David Hancocks

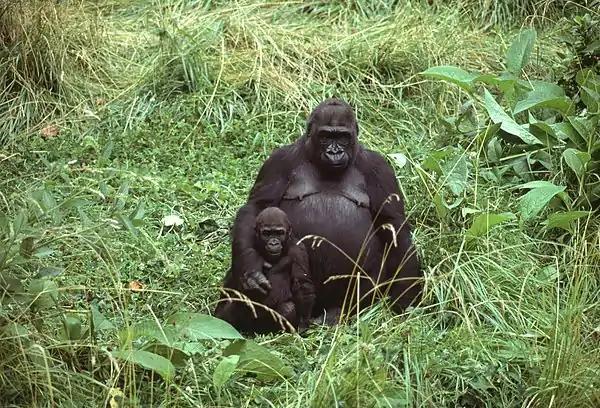
Gorilla ’Nina’ with baby 'Wanto' in the new exhibition habitat. Photo by David Hancocks.

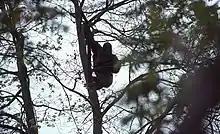
Silverback gorilla Kiki spent many hours most days climbing high into the trees. Photo by David Hancocks.

After writing the book "Animals and Architecture" in 1971, Hancocks was brought on to become the design coordinator for the Woodland Park Zoo in Seattle, Washington. Hancocks hoped to take into account the physiological and psychological needs of the animals by creating a replicated version of their own environments, taking into account natural foliage and geological forms, with special consideration taken to make the indoor spaces for the gorillas acoustically pleasant and with ample natural light, allowing them to sleep under the stars and moonlight. The strategies and techniques of placing both animals and zoo visitors in the same replicated naturalistic landscape became known as "landscape immersion." Hancocks hoped that this methodology would provide better and more interesting landscapes for the animals, and encourage visitors who were experiencing the same landscape to recognise, if only subconsciously, the vital links between wild animals and their habitats, anticipating they might then come to realise that the best way to help endangered animals is to preserve their wild habitats. This first example of landscape immersion was opened in July 1979.